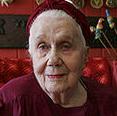
Age: 94